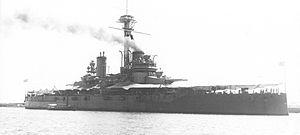
Une course à l’armement naval entre l'Argentine, le Brésil et le Chili, les pays les plus puissants et les plus riches d’Amérique du Sud, commença au début du XXᵉ siècle, lorsque le gouvernement brésilien commanda trois « dreadnoughts », de formidables cuirassés dont les capacités dépassaient de loin celles des anciens navires des marines du monde entier.